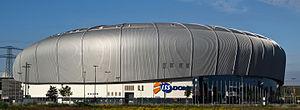
Rath est un quartier de la ville de Düsseldorf, en Allemagne. Situé au nord de la ville à cinq kilomètres du centre-ville, il compte 19 004 habitants pour 10,3 km².